Silver Fox rabbit

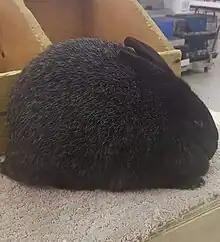
A large Silver Fox doe

The Silver Fox is a large, docile breed that is excellent with children. Senior bucks should weigh 9–11 pounds and senior does should weigh 10–12 pounds. The breed is named for its dense, unique fur which is to closely resembles the pelt of the silver fox. The fur of the Silver Fox rabbit is unique in that it is classified as "stand up" fur; it stands on end until stroked back into place. The Silver Fox is the only breed accepted by ARBA that has stand up fur; by ARBA standard the fur is ideally in length.